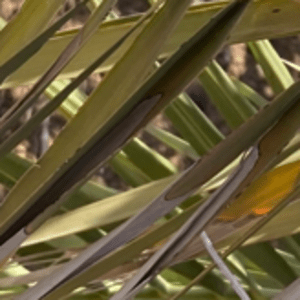
Label: Potassium Deficiency